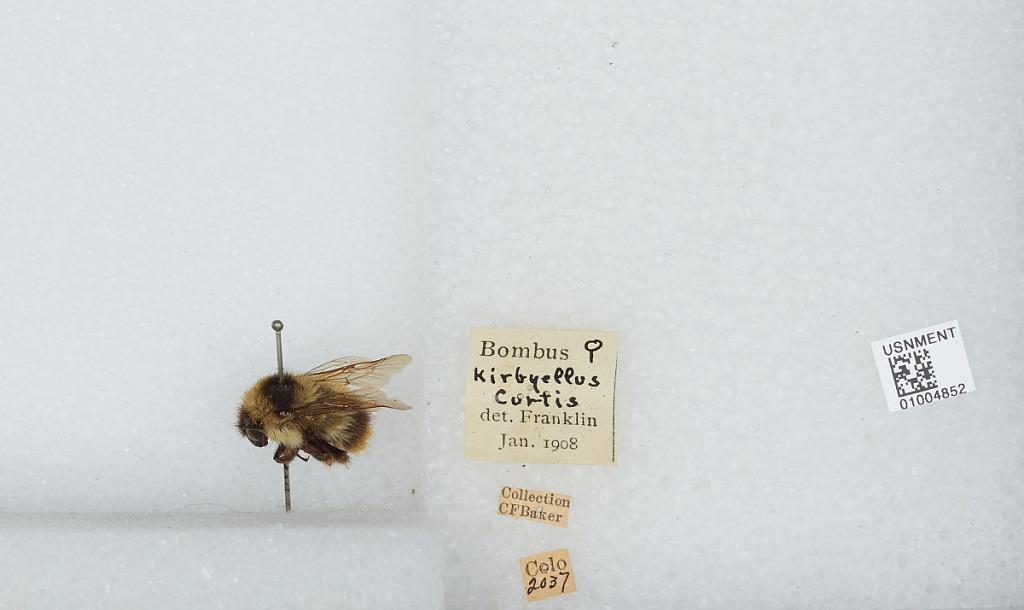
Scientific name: Bombus (Alpinobombus) balteatus Dahlbom
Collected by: C. Baker
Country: United States
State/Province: Colorado
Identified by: Franklin